1st SS Panzer Division Leibstandarte SS Adolf Hitler

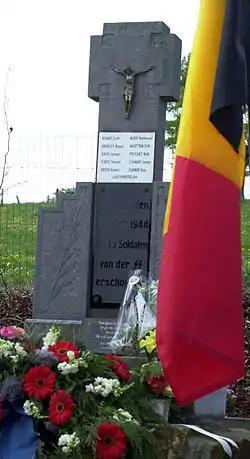
Memorial to the "Wereth 11"

The LSSAH captured Vevi on 10 April. SS-"Sturmbannführer" Kurt Meyer's reinforced "Aufklärungs-Abteilung" (reconnaissance battalion), LSSAH was tasked with clearing resistance from the Kleisoura Pass south-west of Vevi and driving through to the Kastoria area to cut off retreating Greek and British Commonwealth forces. Despite stiff resistance, Meyer's unit captured the pass.